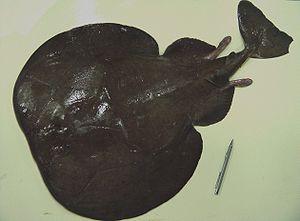
Voici une liste des poissons marins présents dans l'océan Atlantique.
Torpedo est un genre de poissons de l'ordre des Torpediniformes qui comprend environ 22 espèces. Ce sont des poissons cartilagineux vivant près du sol, et qui ont la capacité de produire de l'électricité comme moyen de défense ou de prédation.
La torpille noire, Torpedo nobiliana, est une espèce de raies électrique appartenant à la famille des Torpedinidae.Elle peut peser jusqu'à 90 kg et délivrer des chocs de 60 à 230 volts dépassant 30 ampères.